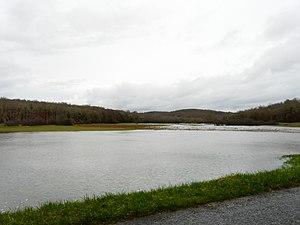
La vallée de la Soue le long de la route départementale 70 lors d'une crue, commune de Brouchaud, Dordogne, France. Vue prise en direction de l'amont.
La Soue est un ruisseau français du département de la Dordogne, affluent du Blâme et sous-affluent de l’Auvézère.